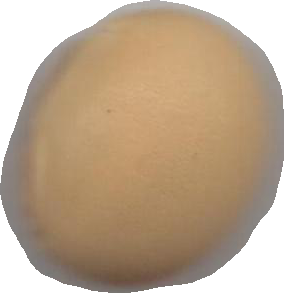
Variety: Dega